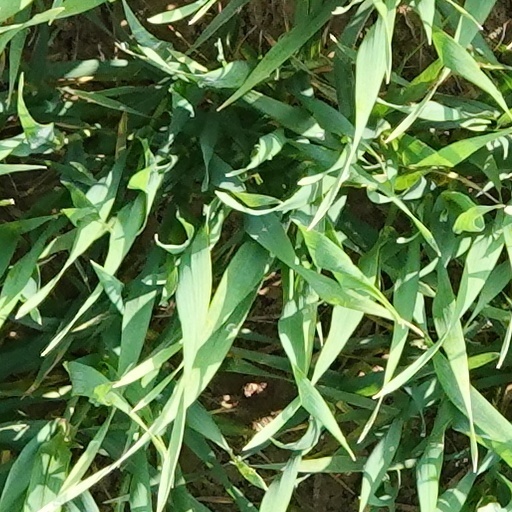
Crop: wheat